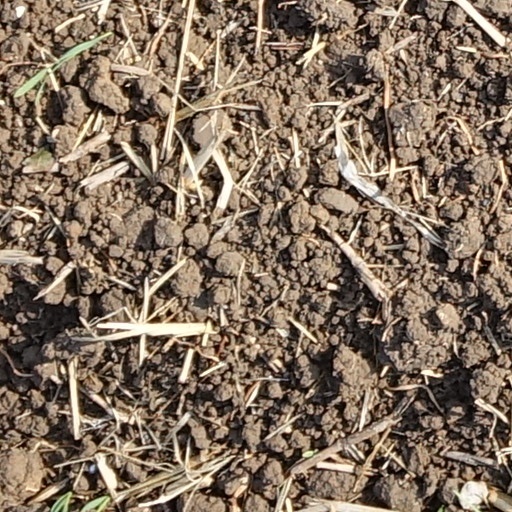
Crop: wheat